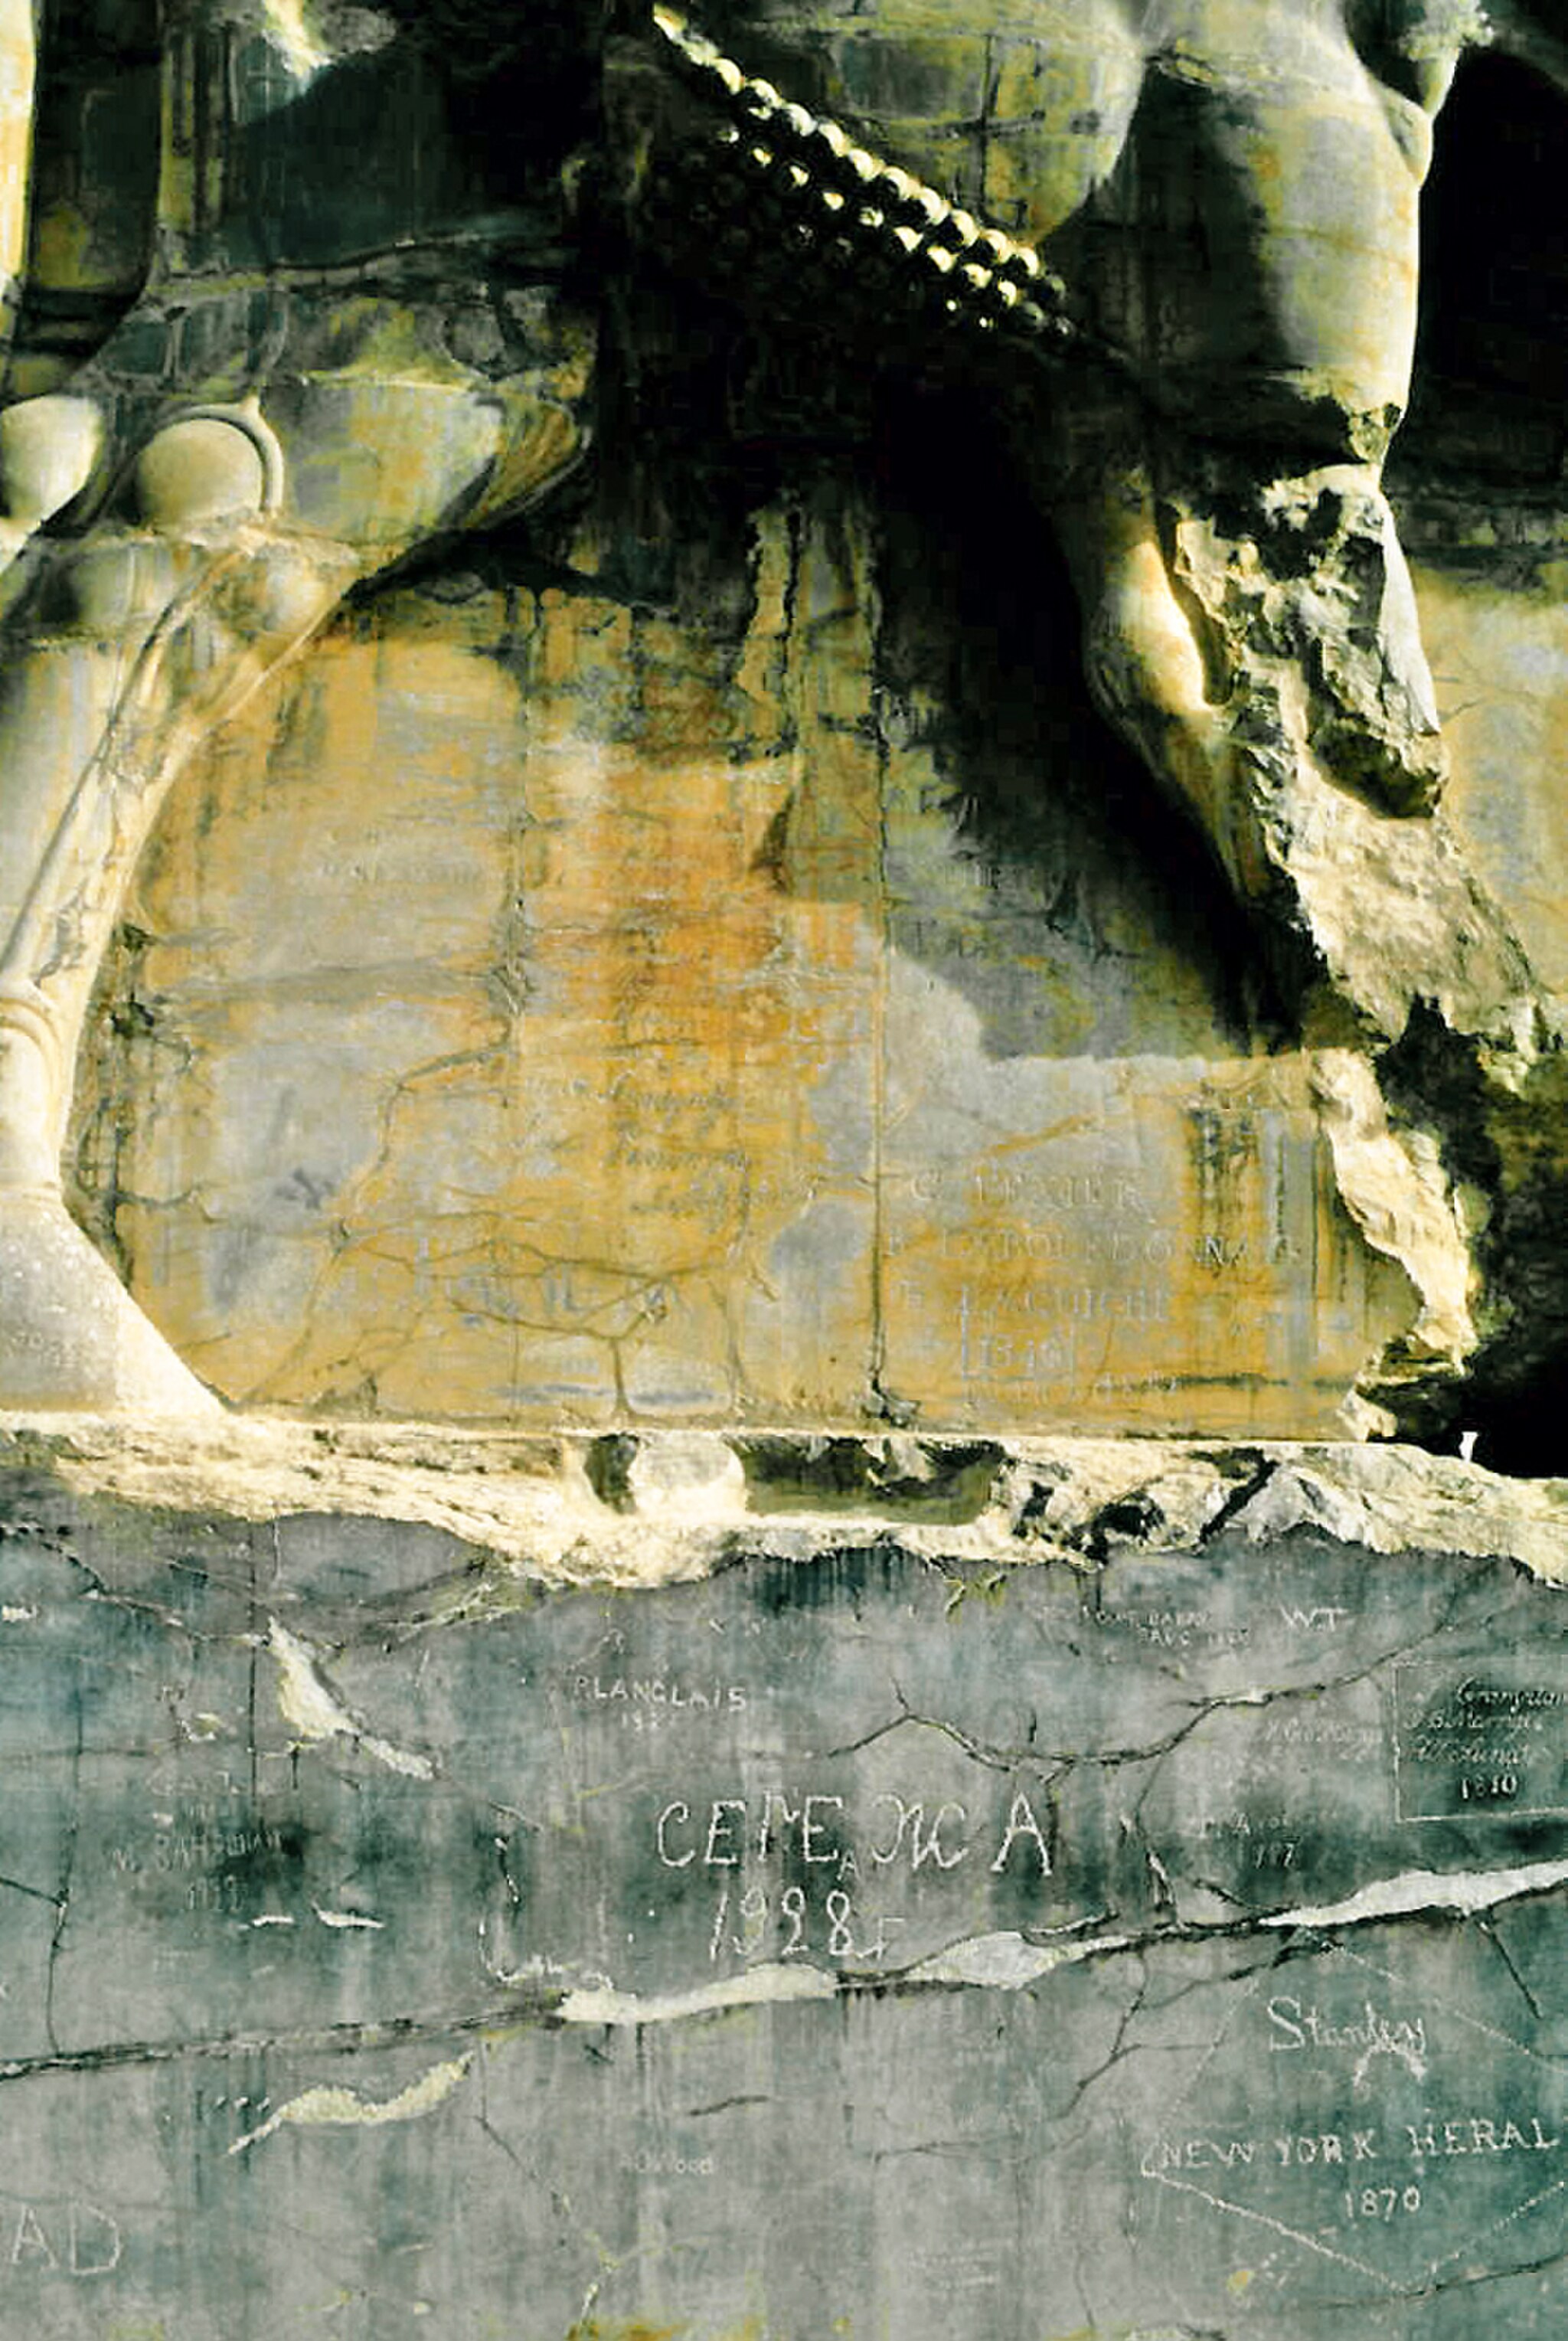
Title: Persépolis (2000) 33
Description: Historical graffitti in the Gate of All Nations; Persepolis Fars, Iran
Date: 2000-04
Categories: Self-published work, April 2000 in Iran, 19th-century graffiti, Photographs by LBM1948, 2000 in Persepolis, Gate of All Nations (graffiti)